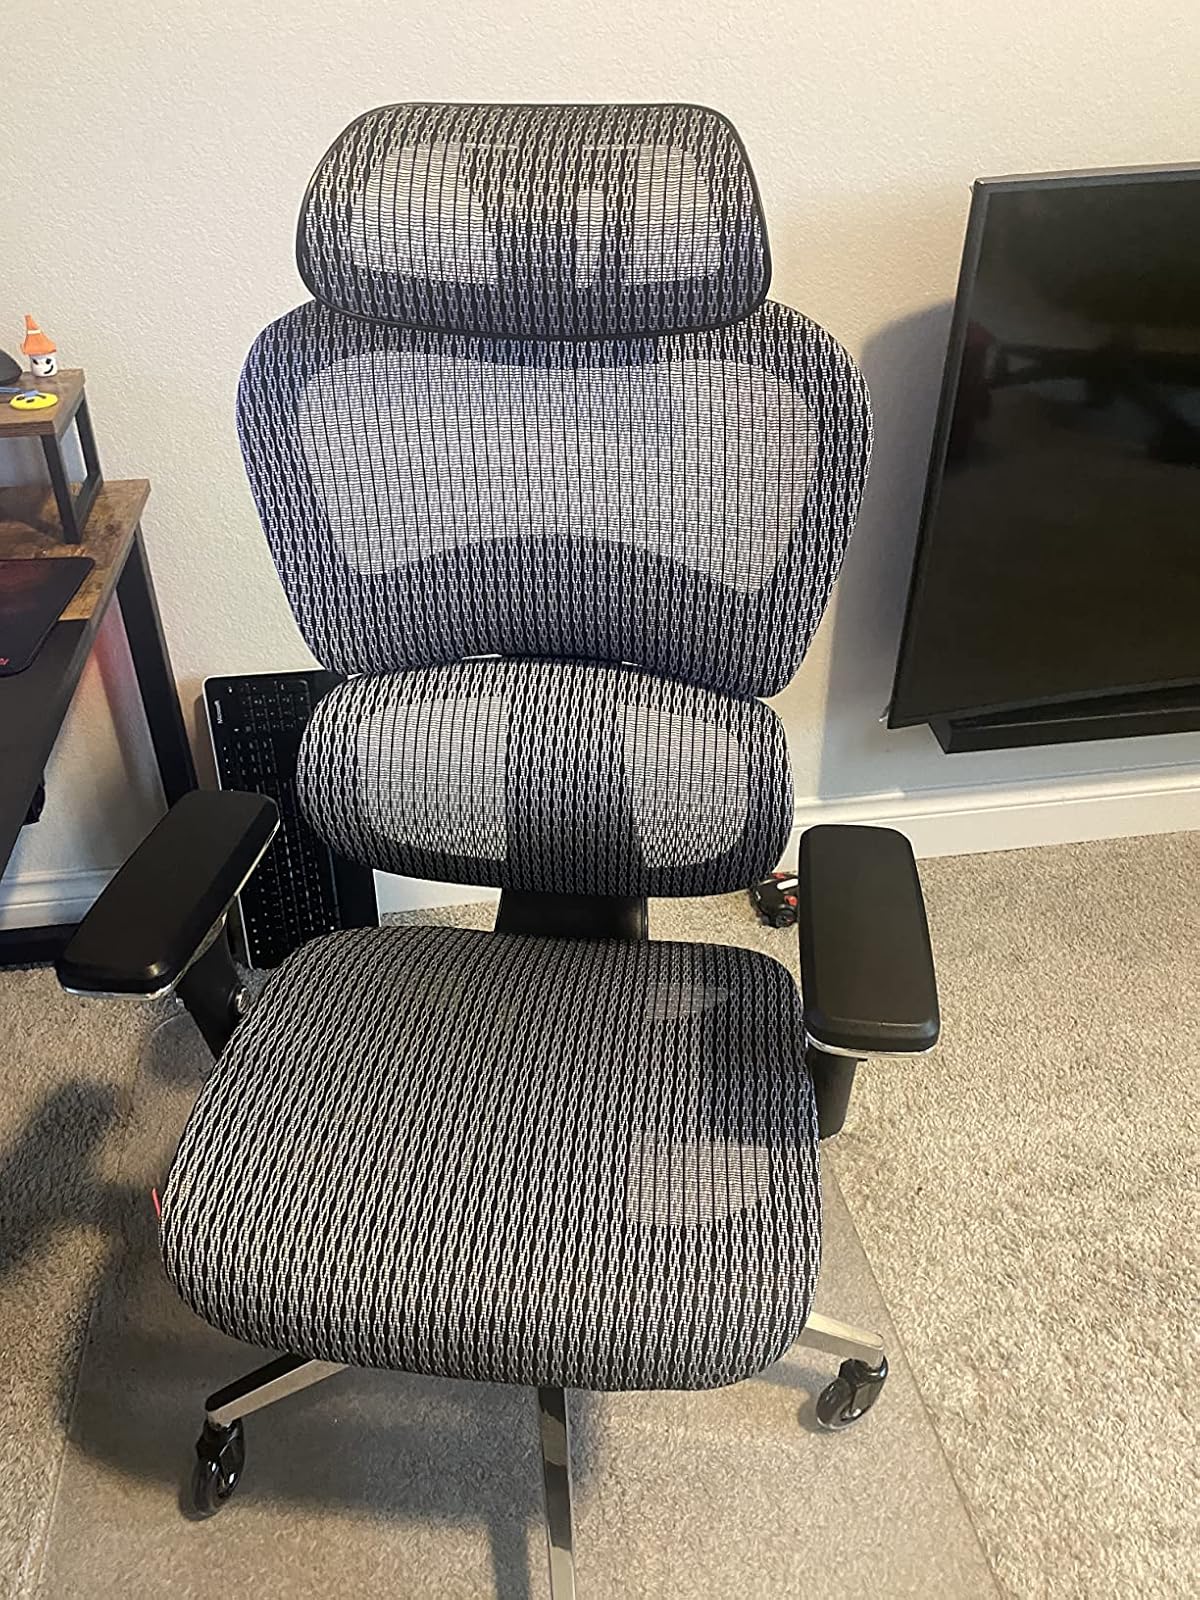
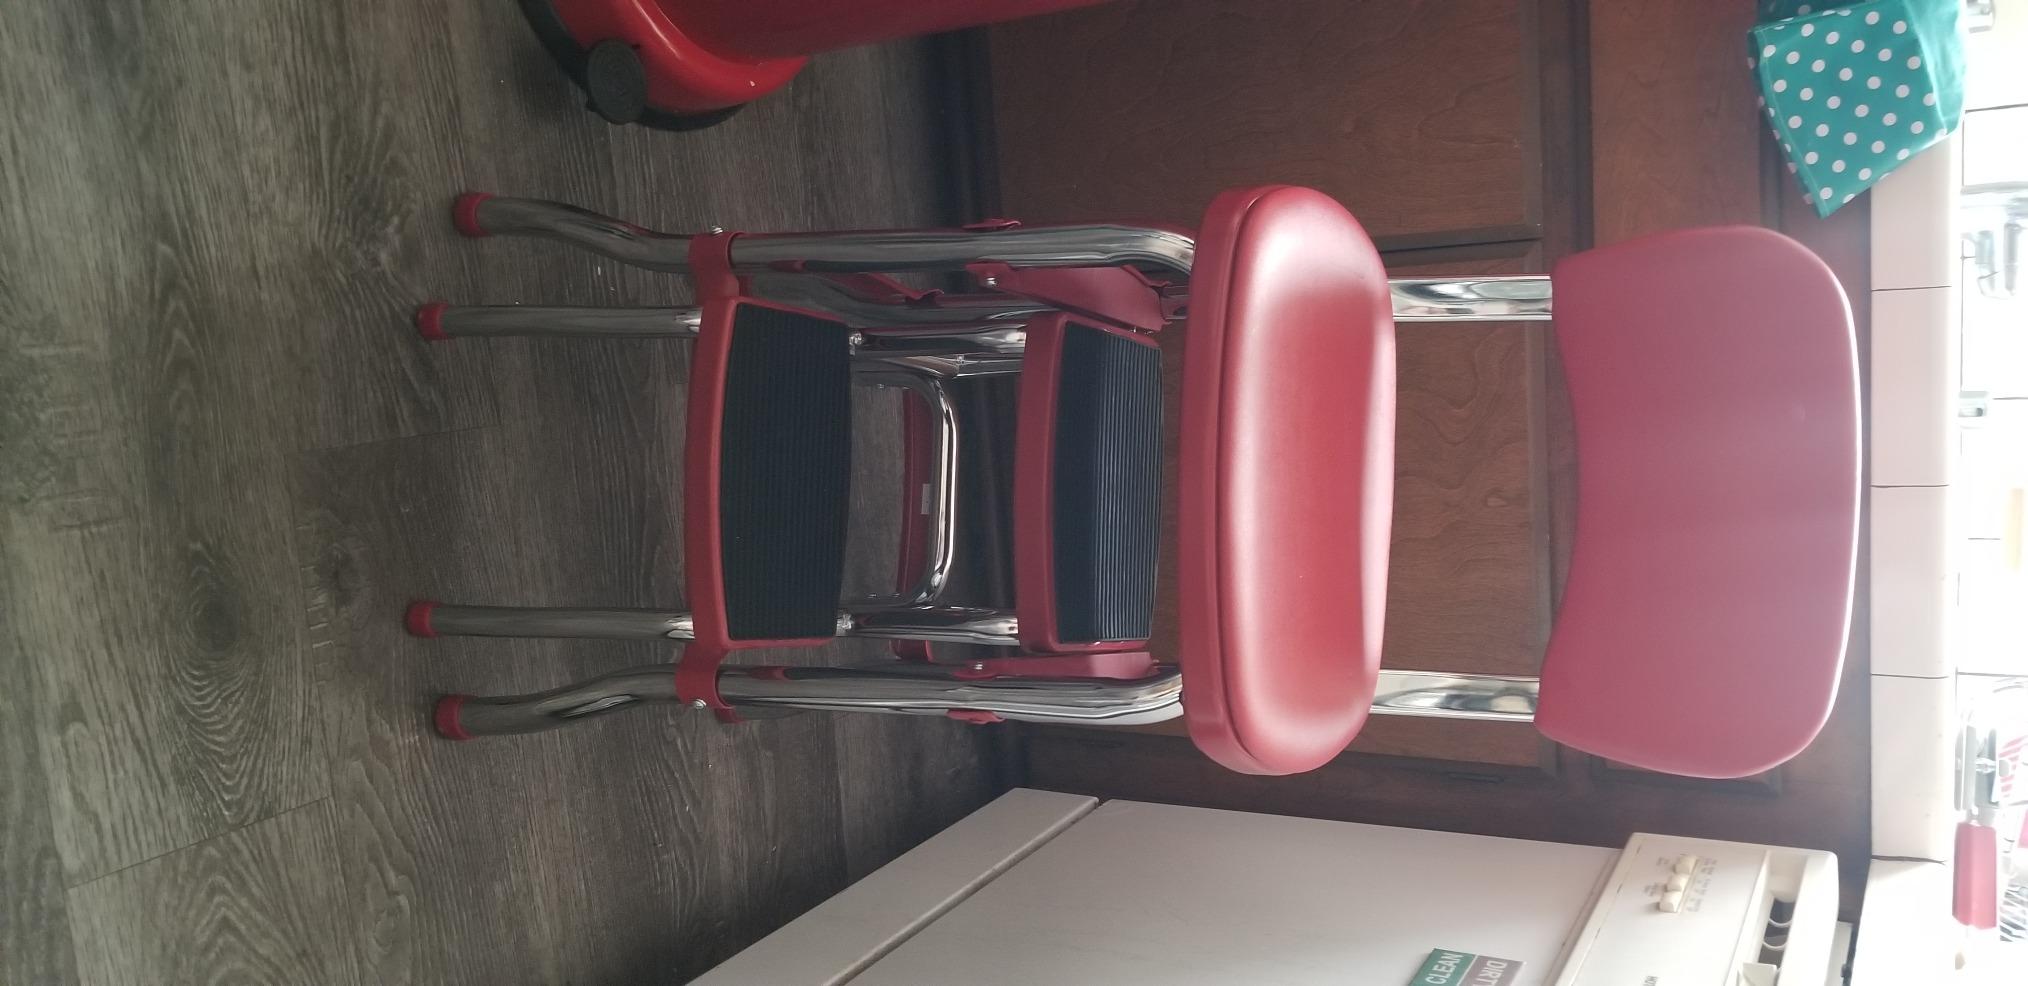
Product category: items_chair
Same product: no